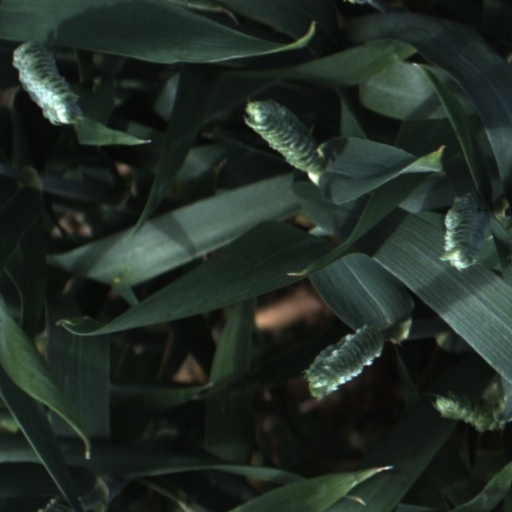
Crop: wheat